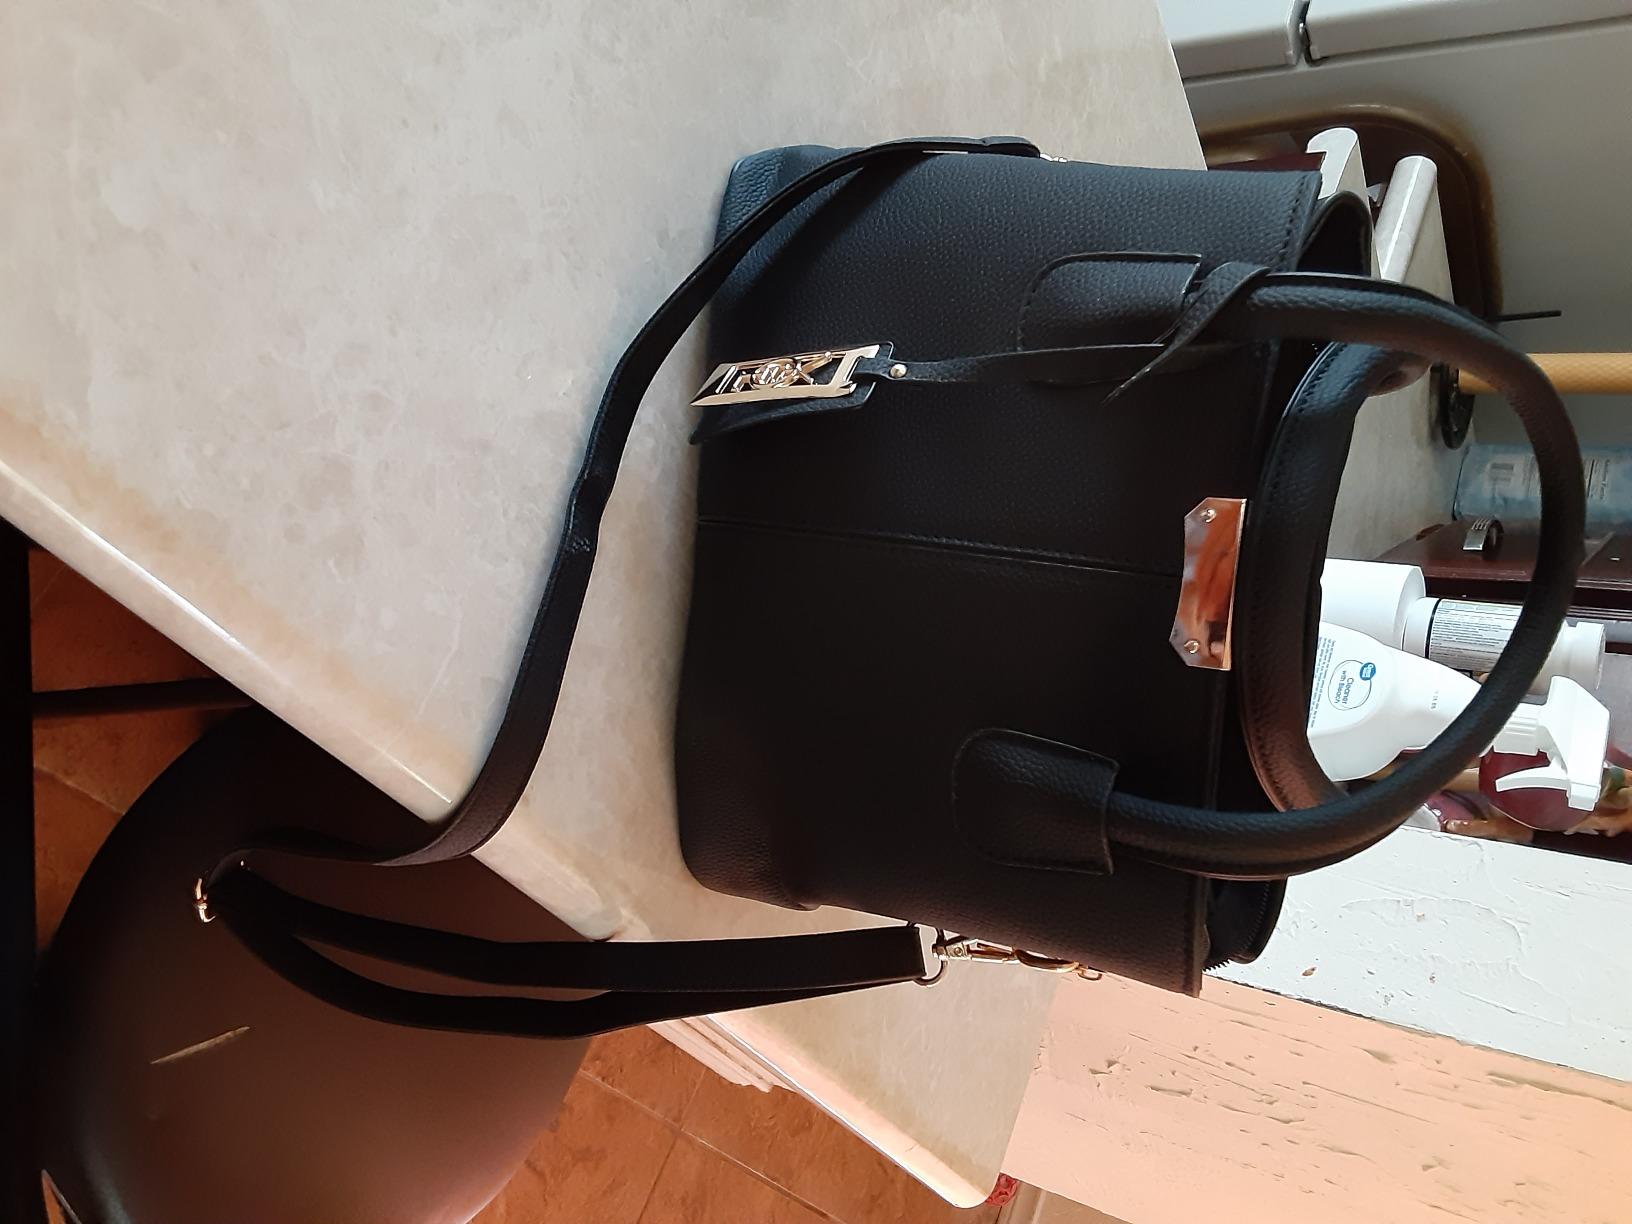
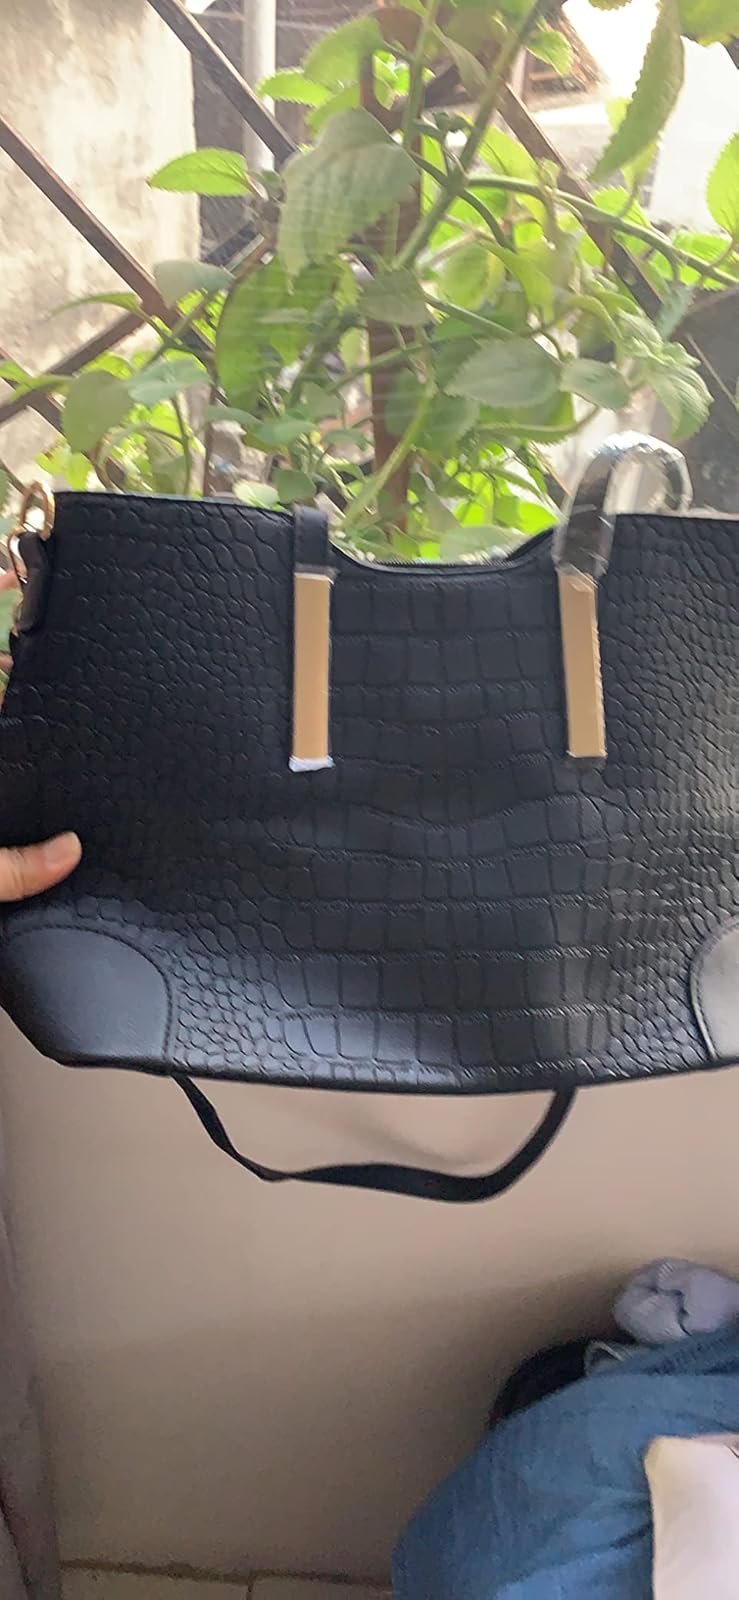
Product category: accessories_handbag
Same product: no